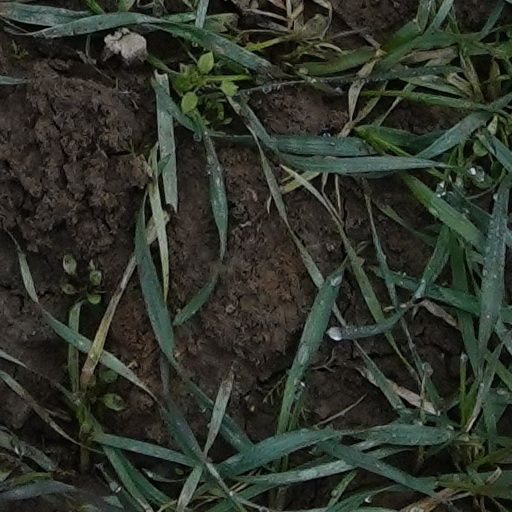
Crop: wheat